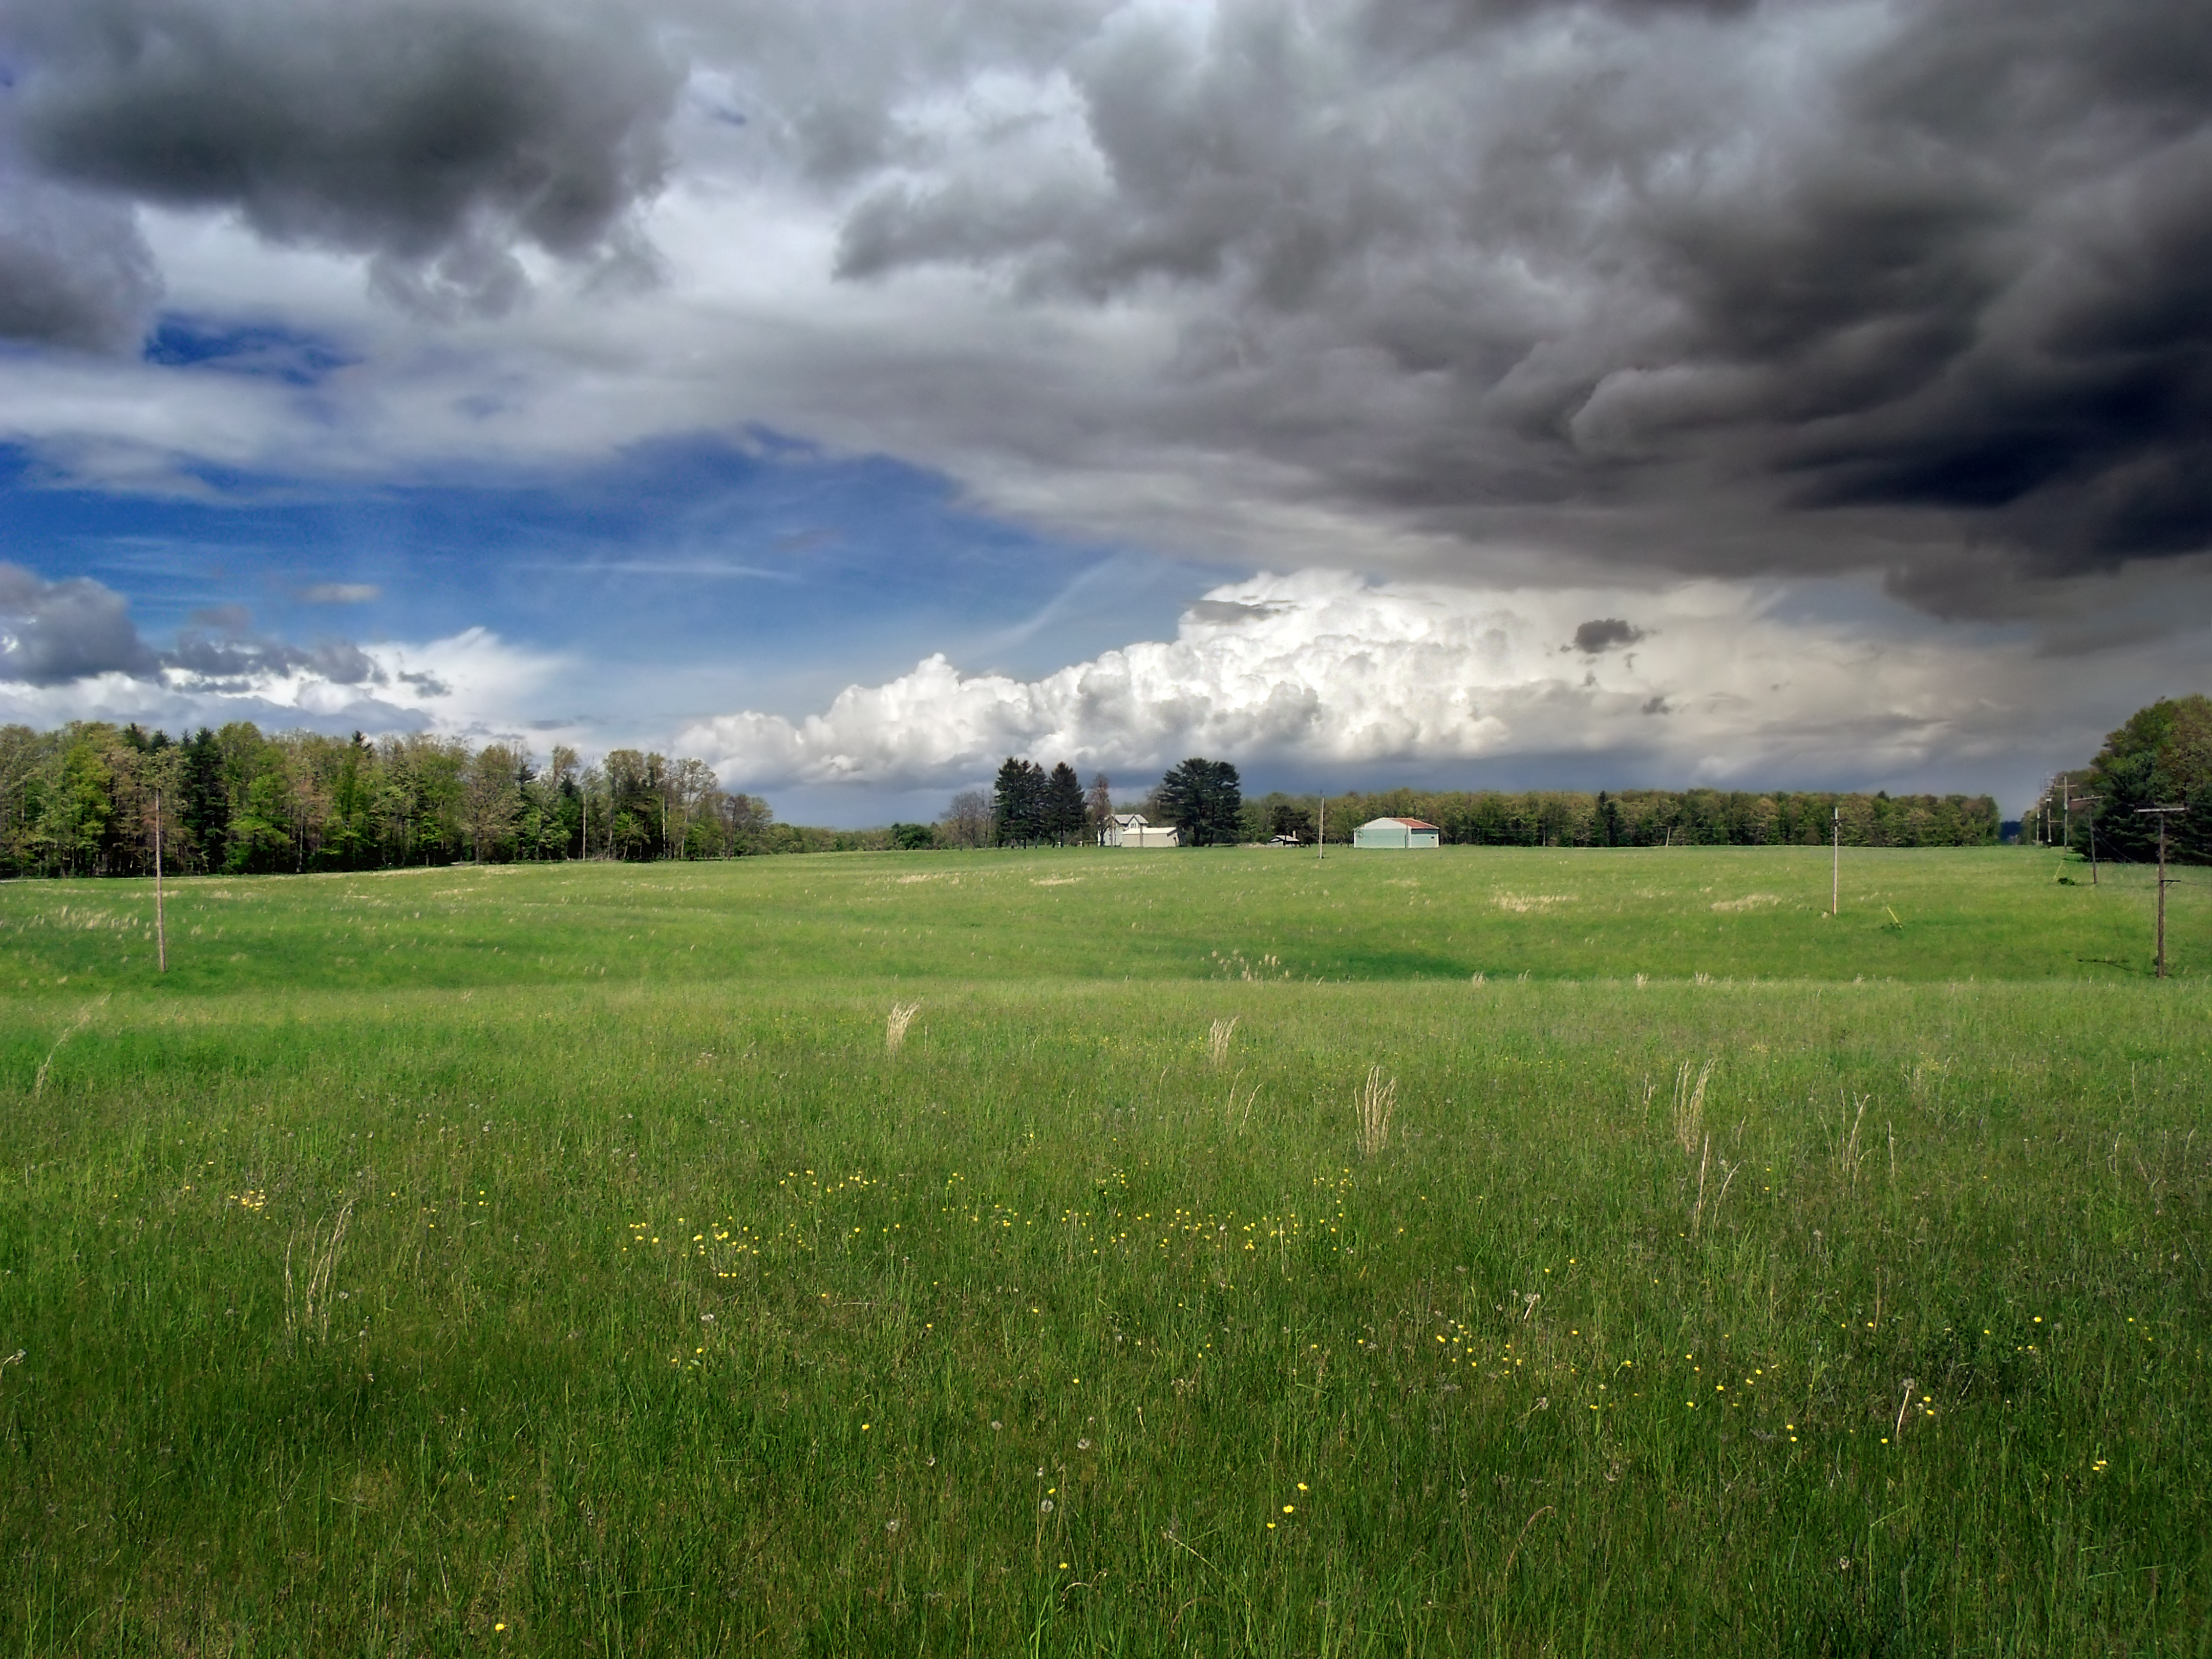
landscape, nature, grass, horizon, cloud, sky, field, lawn, meadow, prairie, sunlight, morning, hill, wind, spring, pasture, weather, agriculture, plain, creativecommons, clouds, grassland, stratocumulus, pennsylvaniawilds, pennsylvania, clearfieldcounty, plateau, habitat, coopertownship, steppe, rural area, meteorological phenomenon, natural environment, atmospheric phenomenon, grass family